Del Norte High School (San Diego)

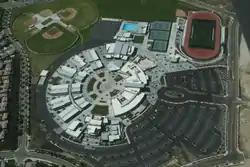

Del Norte High School is a public high school in San Diego, California. It primarily serves the communities of 4S Ranch and Del Sur. It is part of Poway Unified School District.